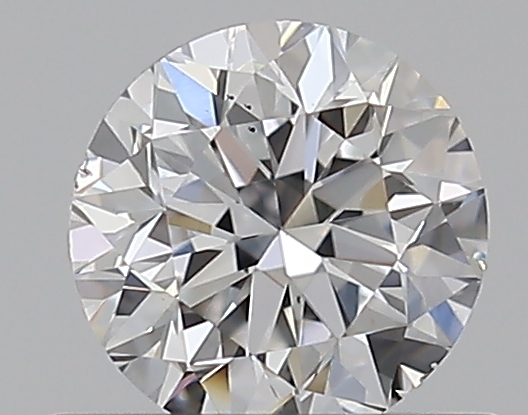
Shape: round
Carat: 0.5
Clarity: VS2
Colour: D
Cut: VG
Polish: EX
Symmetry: GD
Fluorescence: N
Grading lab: GIA
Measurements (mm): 4.96 x 5.02 x 3.21